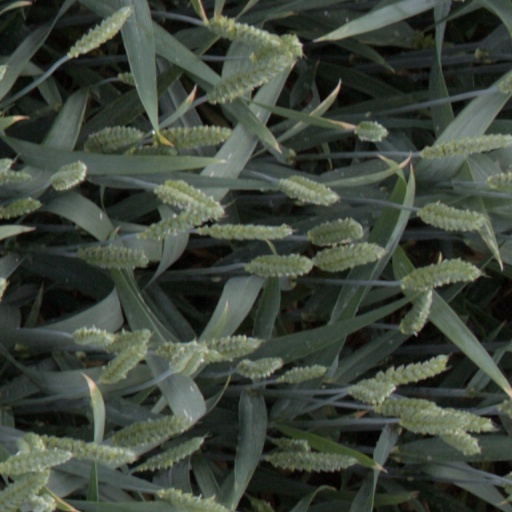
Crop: wheat